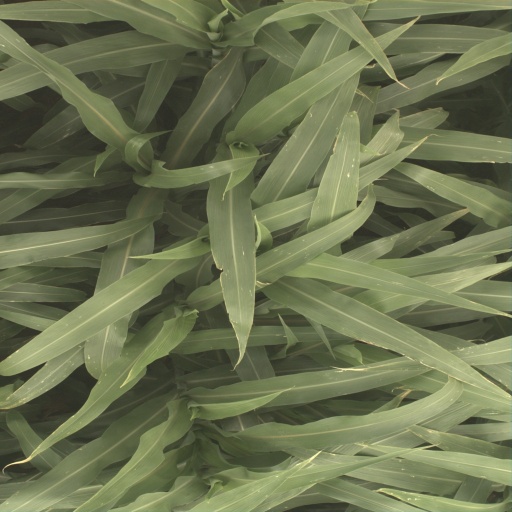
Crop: sorghum